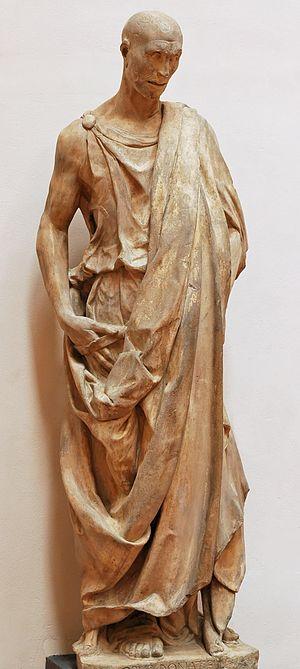
Statue d'Habacuc, surnommée «
Donato di Niccolò di Betto Bardi, dit Donatello, est un sculpteur florentin. Il est, selon Leon Battista Alberti, un des cinq rénovateurs de l'art de son époque avec Masaccio, Brunelleschi, Ghiberti et Luca Della Robbia.